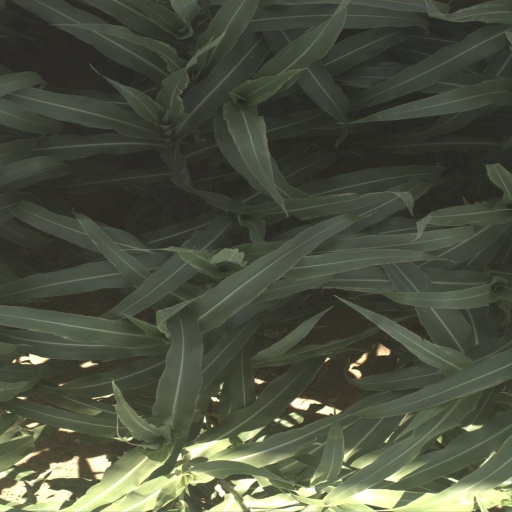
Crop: sorghum